Boston Citgo sign

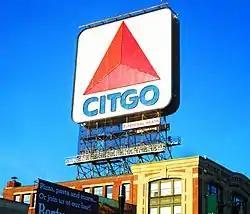
The sign in 2017

The Boston Citgo sign is a large, double-faced sign featuring the logo of the oil company Citgo that overlooks Kenmore Square in Boston, Massachusetts. The sign was installed in 1940 and updated with Citgo's present logo in 1965. The sign has become a landmark of Boston through its appearance in the background of Boston Red Sox games at Fenway Park.